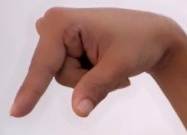
ASL sign: Q